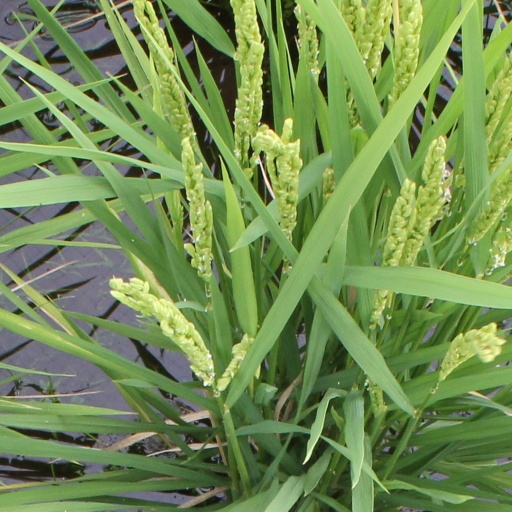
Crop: rice